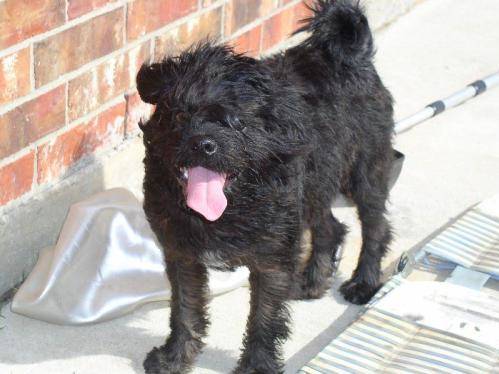
Label: dog